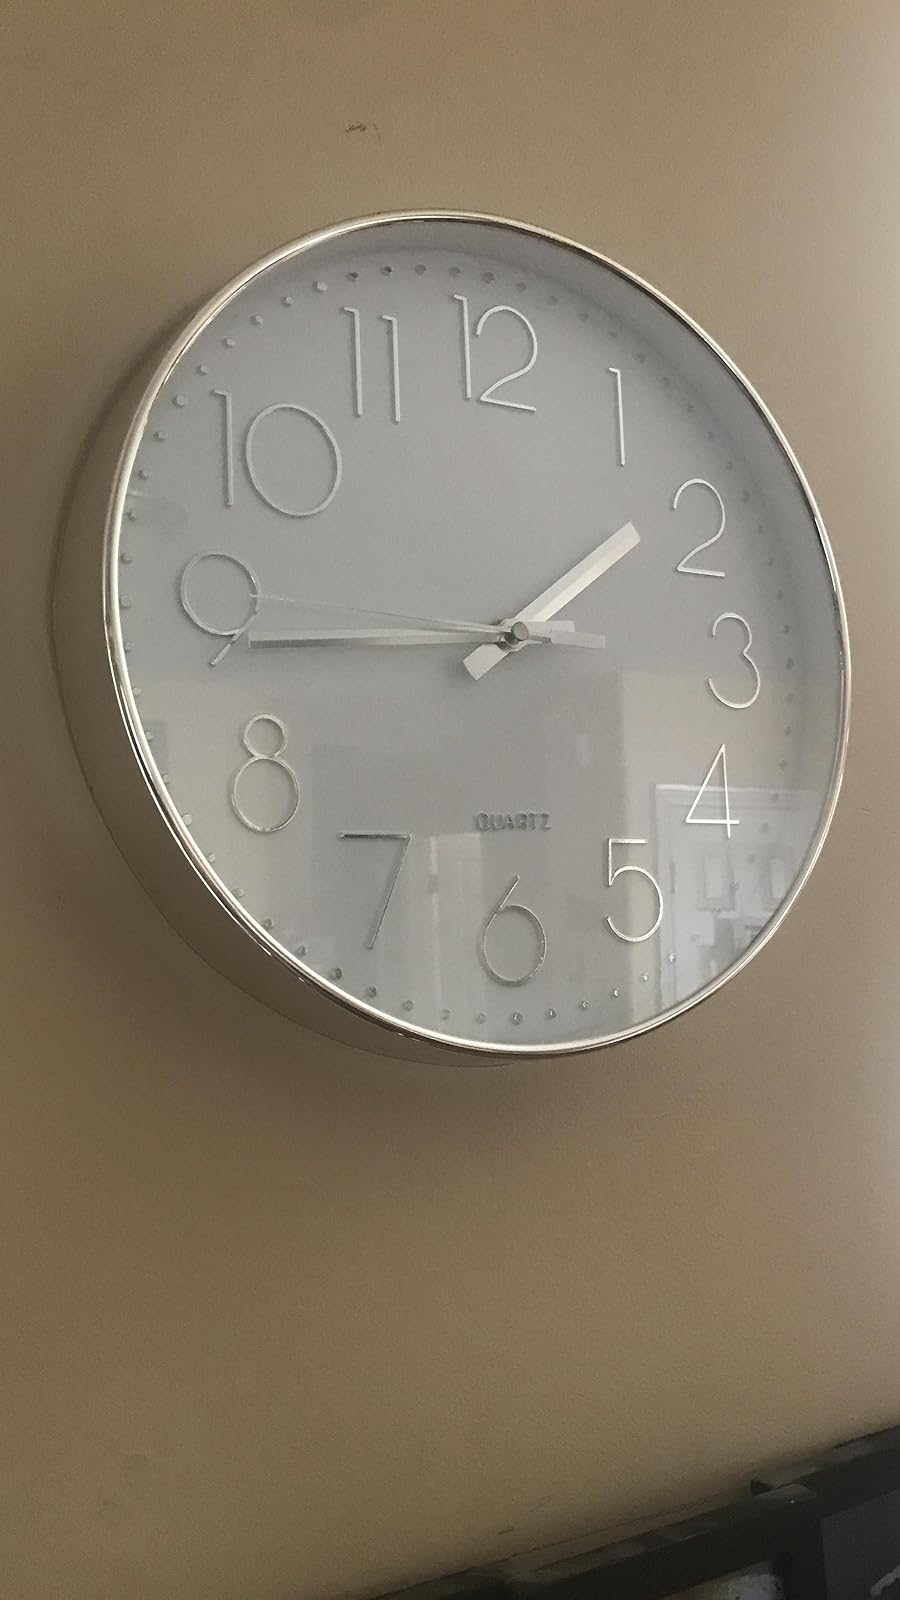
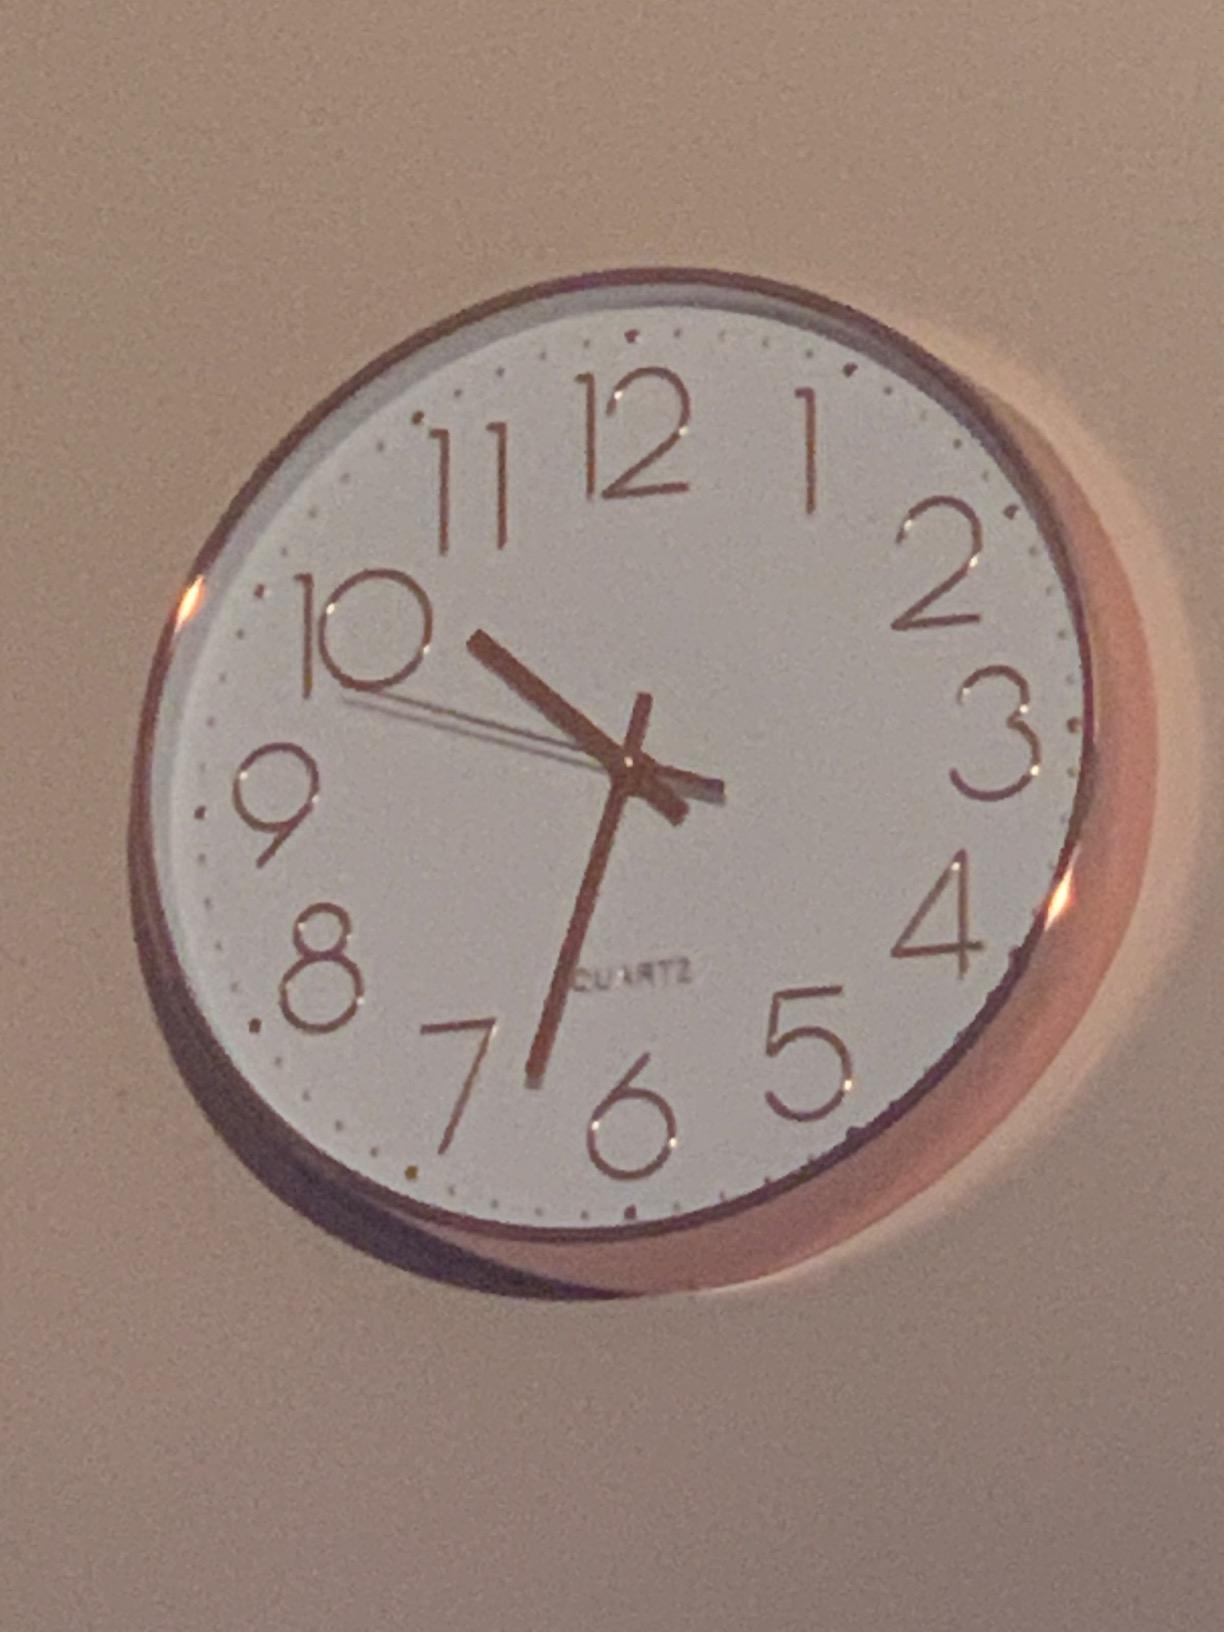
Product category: clock
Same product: no